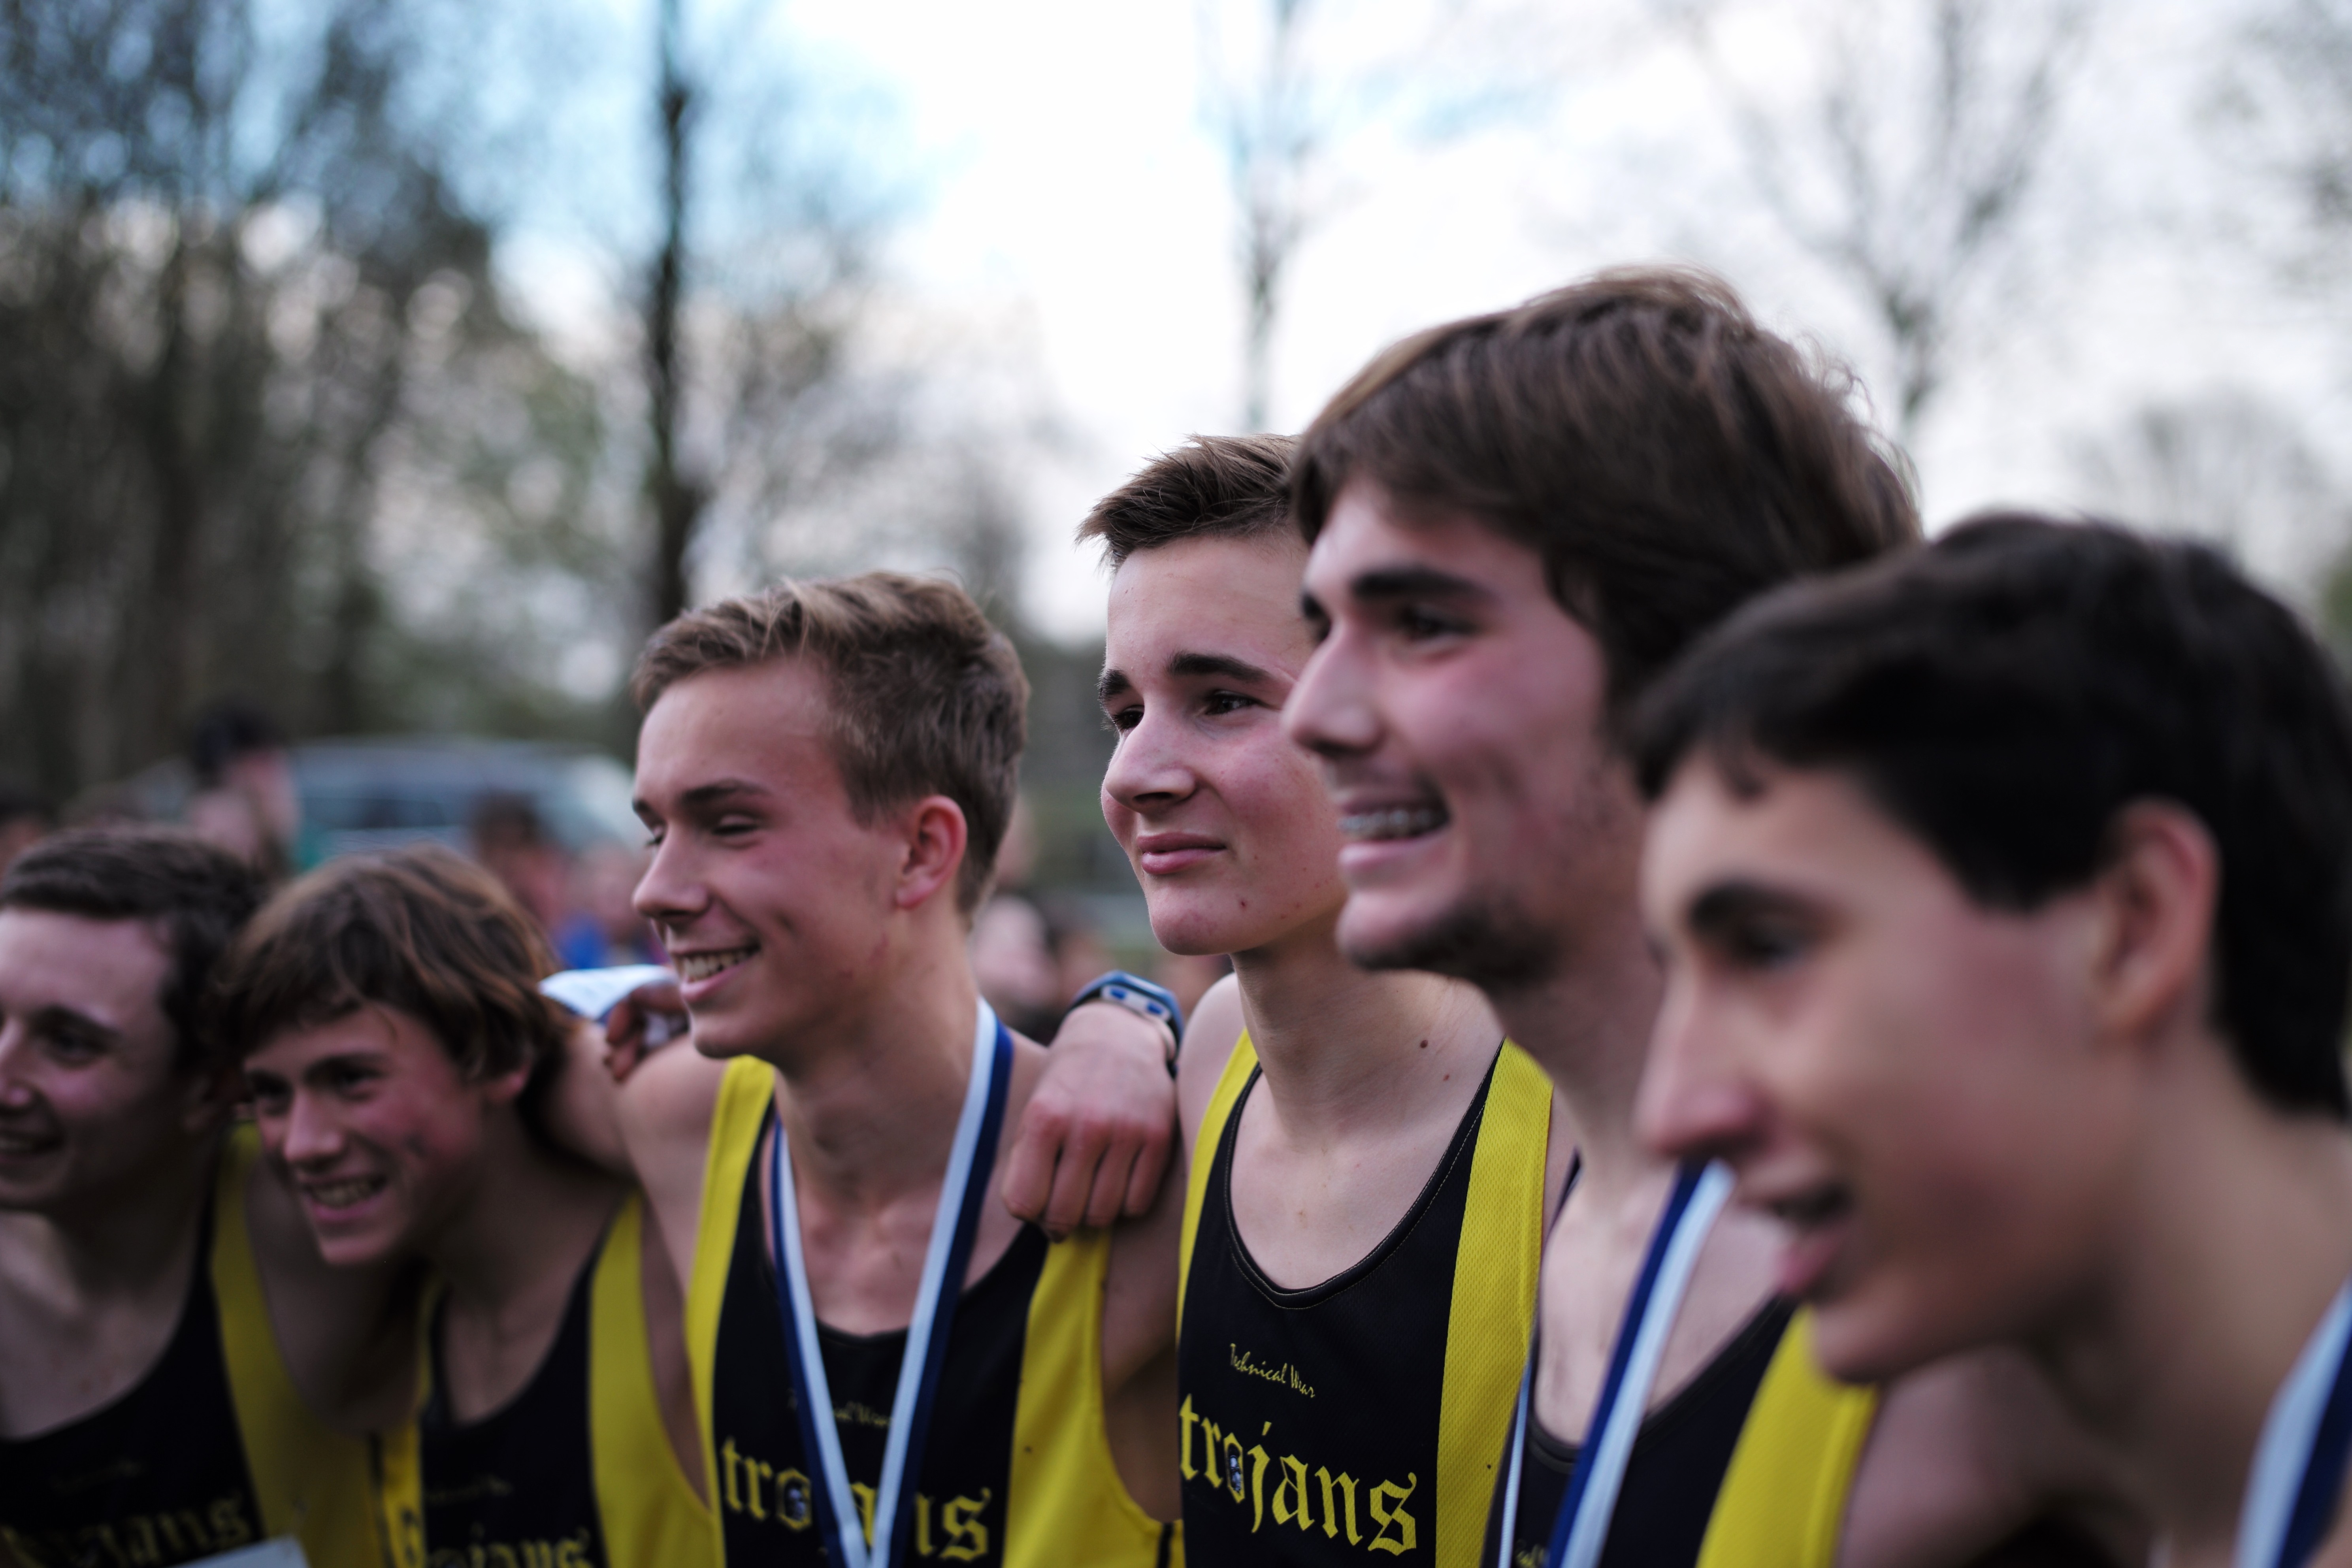
person, running, sports, endurance, athletics, physical exercise, human action, endurance sports, duathlon